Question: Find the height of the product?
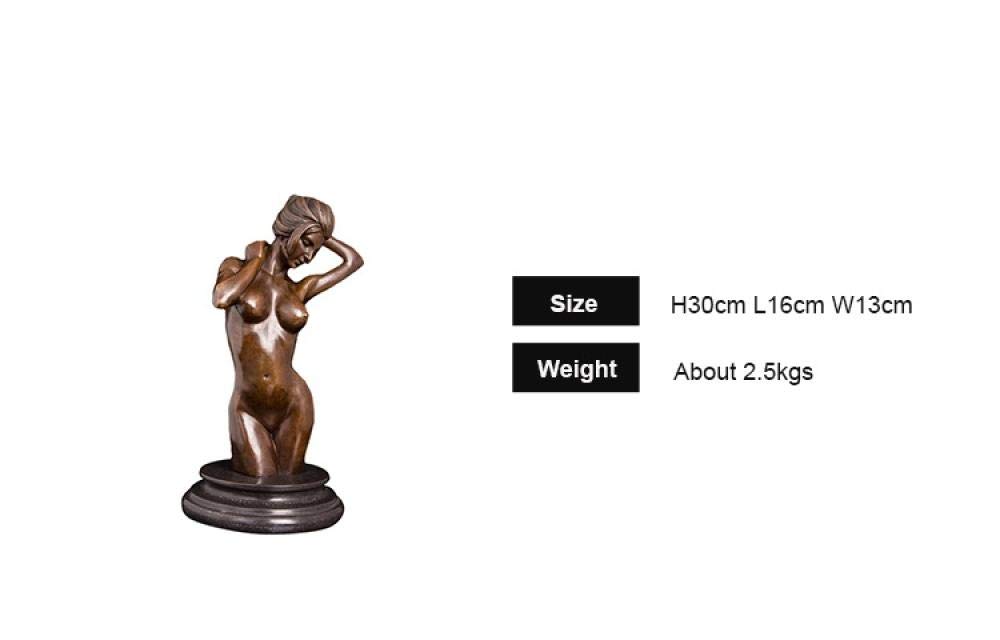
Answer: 30.0 centimetre